Guillermo Tritschler y Córdova

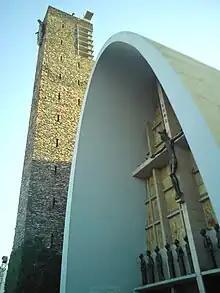
Basilica of the Purísima Concepción, Archdiocese of Monterrey, completed 1943.

Tritschler went to work at the Seminario Conciliar de Mexico, which was still under construction at the time. The architect, Manuel Gorozpe, aware of Tritschler's esteem, asked his advice of the project, and was influenced to change some of the plans of the seminary. Tritschler was the Chair of the Philosophy Department starting in 1911, and at the end of that year was also assigned to teach courses in Dogmatic Theology. He taught at the seminary for nearly 20 years, interrupted only by two trips to Rome he made over that period. In 1916 he received the official appointment of "spiritual father," a position that entailed encouraging seminarians to pursue their vocation and complete their studies until ordination to the priesthood.